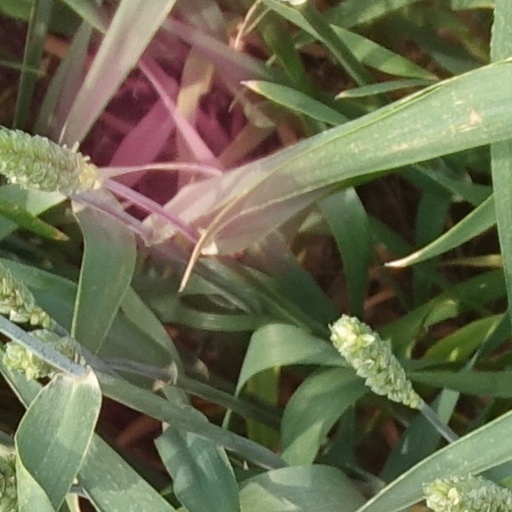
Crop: wheat